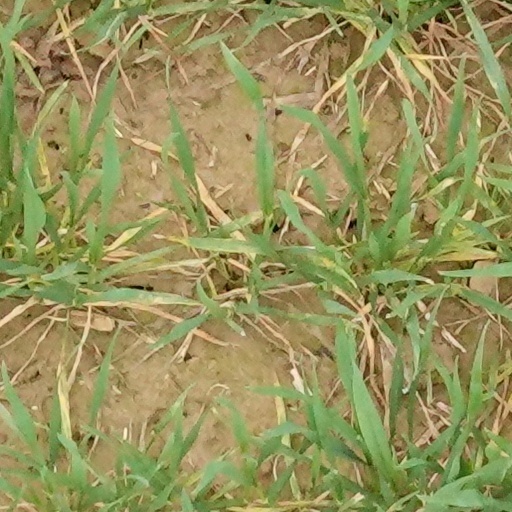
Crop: wheat